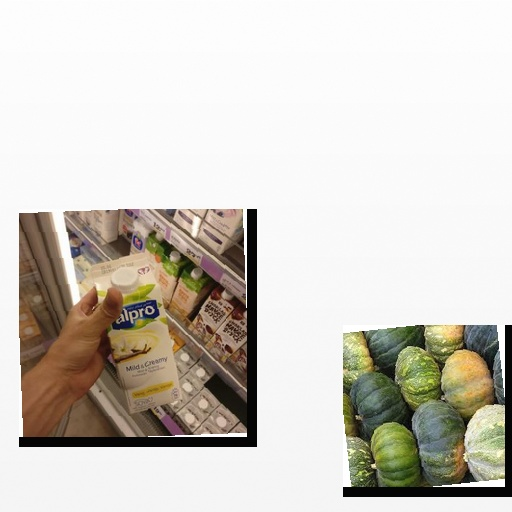
Food items: vanilla_soyghurt, pumpkin